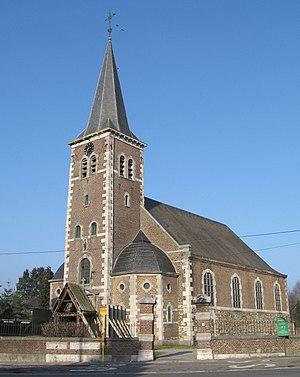
Eglise Saint-Lambert à Soumagne
Le diocèse de Liège, dans la province de Liège en Belgique, compte 529 paroisses. Ces paroisses sont regroupées en unité pastorale, et certaines unités pastorales forment l'un des 17 doyennés.